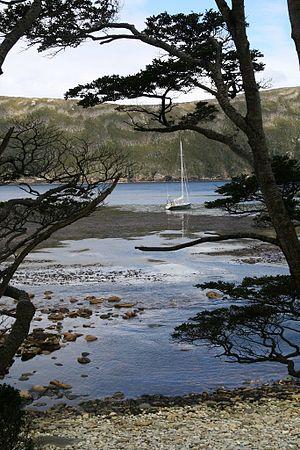
Puerto de San Juan de Salvamento, Isla de los Estados
L'île des États est une île argentine située à l'est de la Terre de Feu. Elle a été découverte le 25 janvier 1616 et décrite pour la première fois par l'Anversois Jacob Le Maire. Elle est nommée ainsi d'après les États généraux des Pays-Bas, à l'époque le gouvernement des Provinces-Unies.
La réserve provinciale Isla de los Estados est une aire naturelle protégée de la province de Terre de Feu, Antarctique et Îles de l’Atlantique Sud, au sud de l'Argentine, qui comprend l'archipel de l'île des États, à l'est de la péninsule Mitre sur la grande île de la Terre de Feu.
Cet article recense les monuments historiques de la province de Terre de Feu, Antarctique et Îles de l'Atlantique Sud, en Argentine.